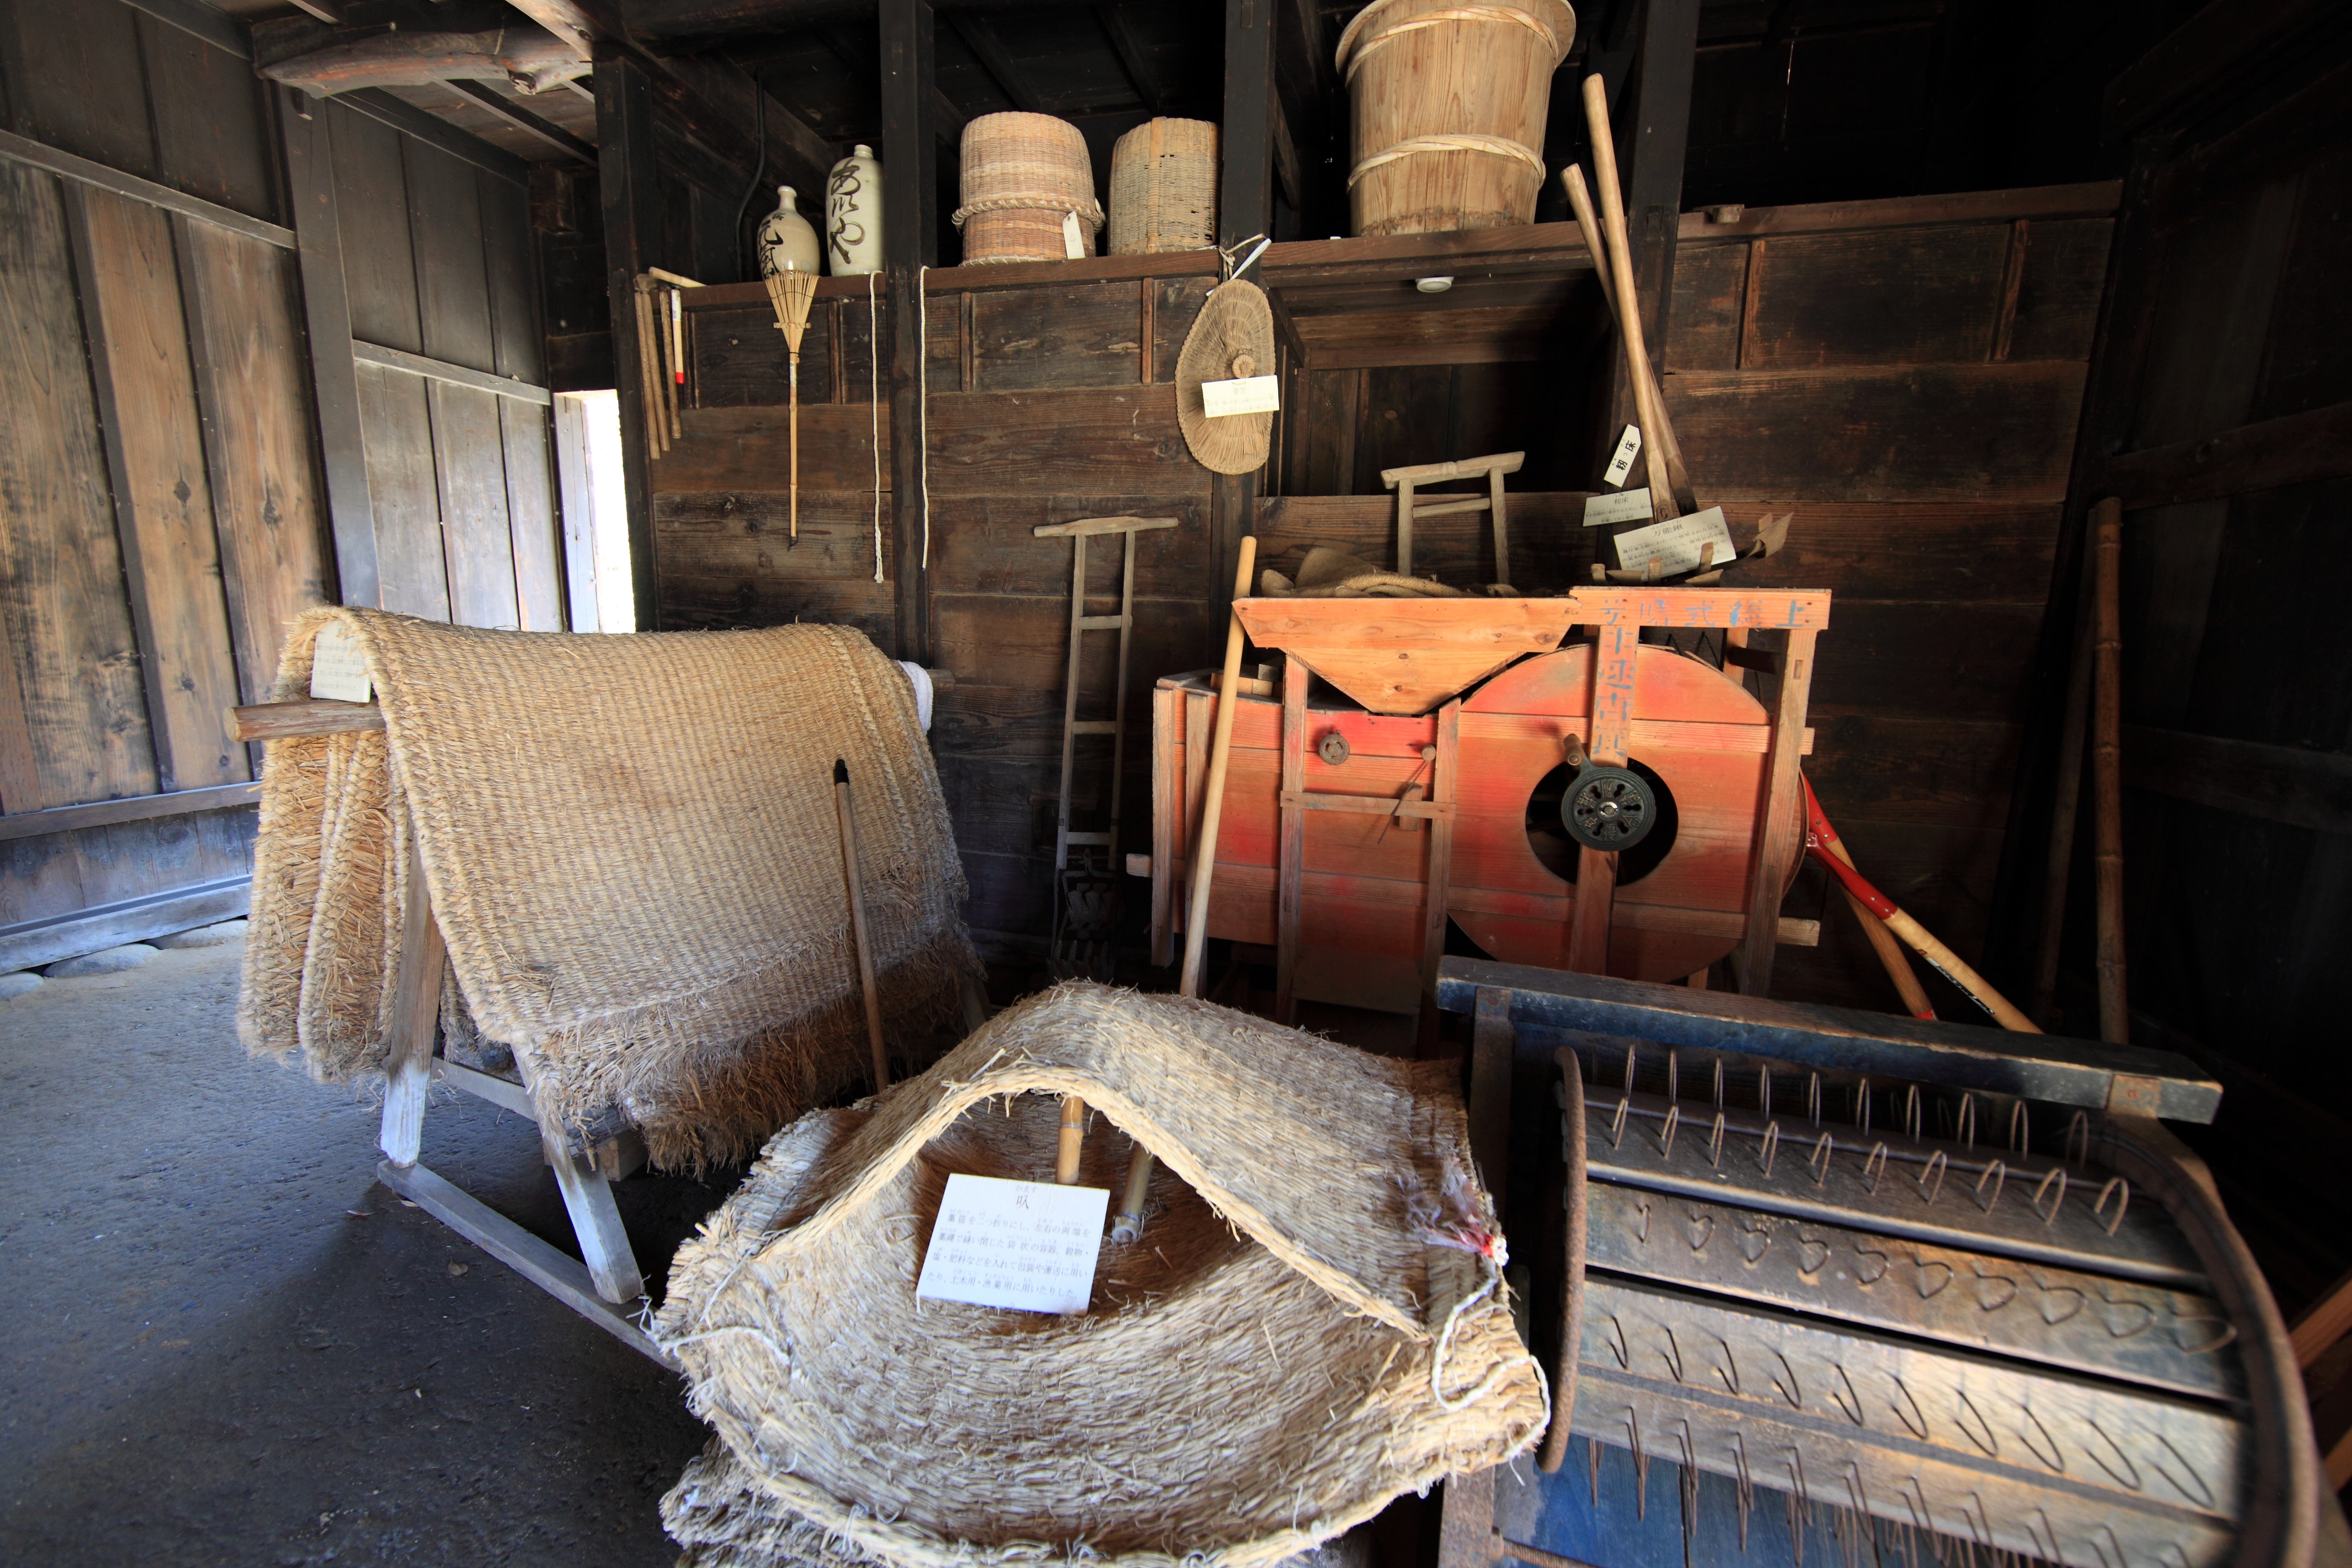
architecture, wood, farm, house, interior, home, high, ancient, residence, furniture, room, asahi, interior design, design, japanese, 5d, style, hires, markii, traditional, folk, hi, res, resolution, chiba, man made object